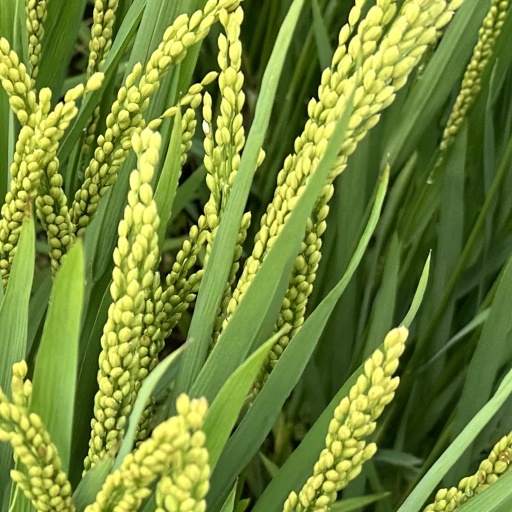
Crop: rice